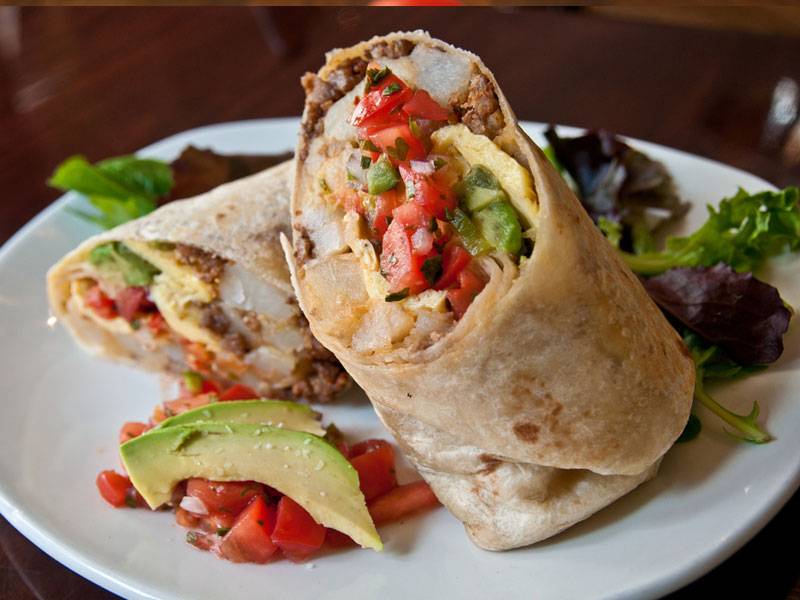
Dish: kaathi_rolls